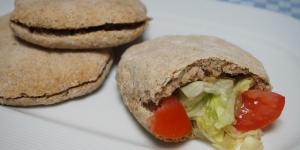
pan de pita integral